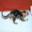
Label: cat